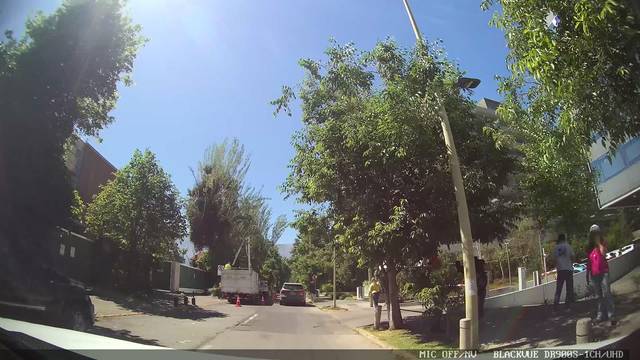
Region: Chile
Coordinates: -33.383, -70.531